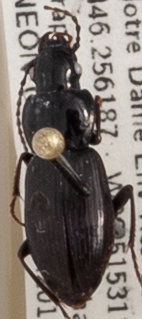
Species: Pterostichus pensylvanicus
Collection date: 2018-07-25
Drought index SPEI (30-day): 0.458
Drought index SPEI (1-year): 0.866
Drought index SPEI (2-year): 2.09